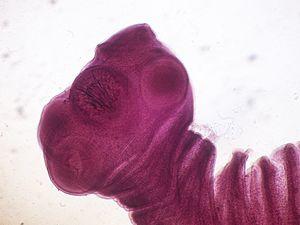
Les Taeniidae sont une famille de vers plats parasites.
Le ténia armé ou ténia du porc est l'espèce de Ténia dont l'hôte intermédiaire est le porc et l'hôte définitif, l'être humain. Ce ténia semble avoir aujourd'hui presque disparu des pays industrialisés en raison de la facilité pour les services vétérinaires à le détecter.